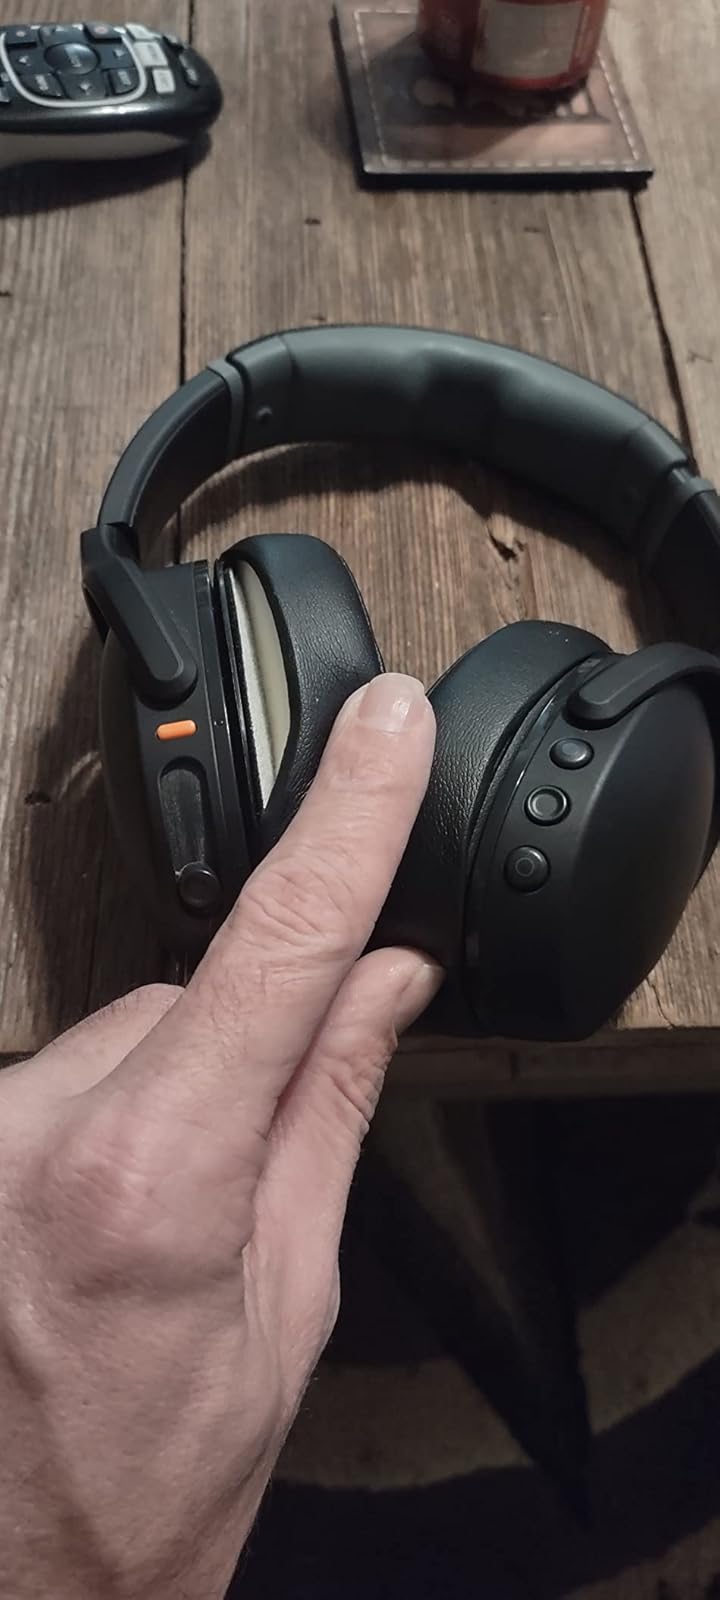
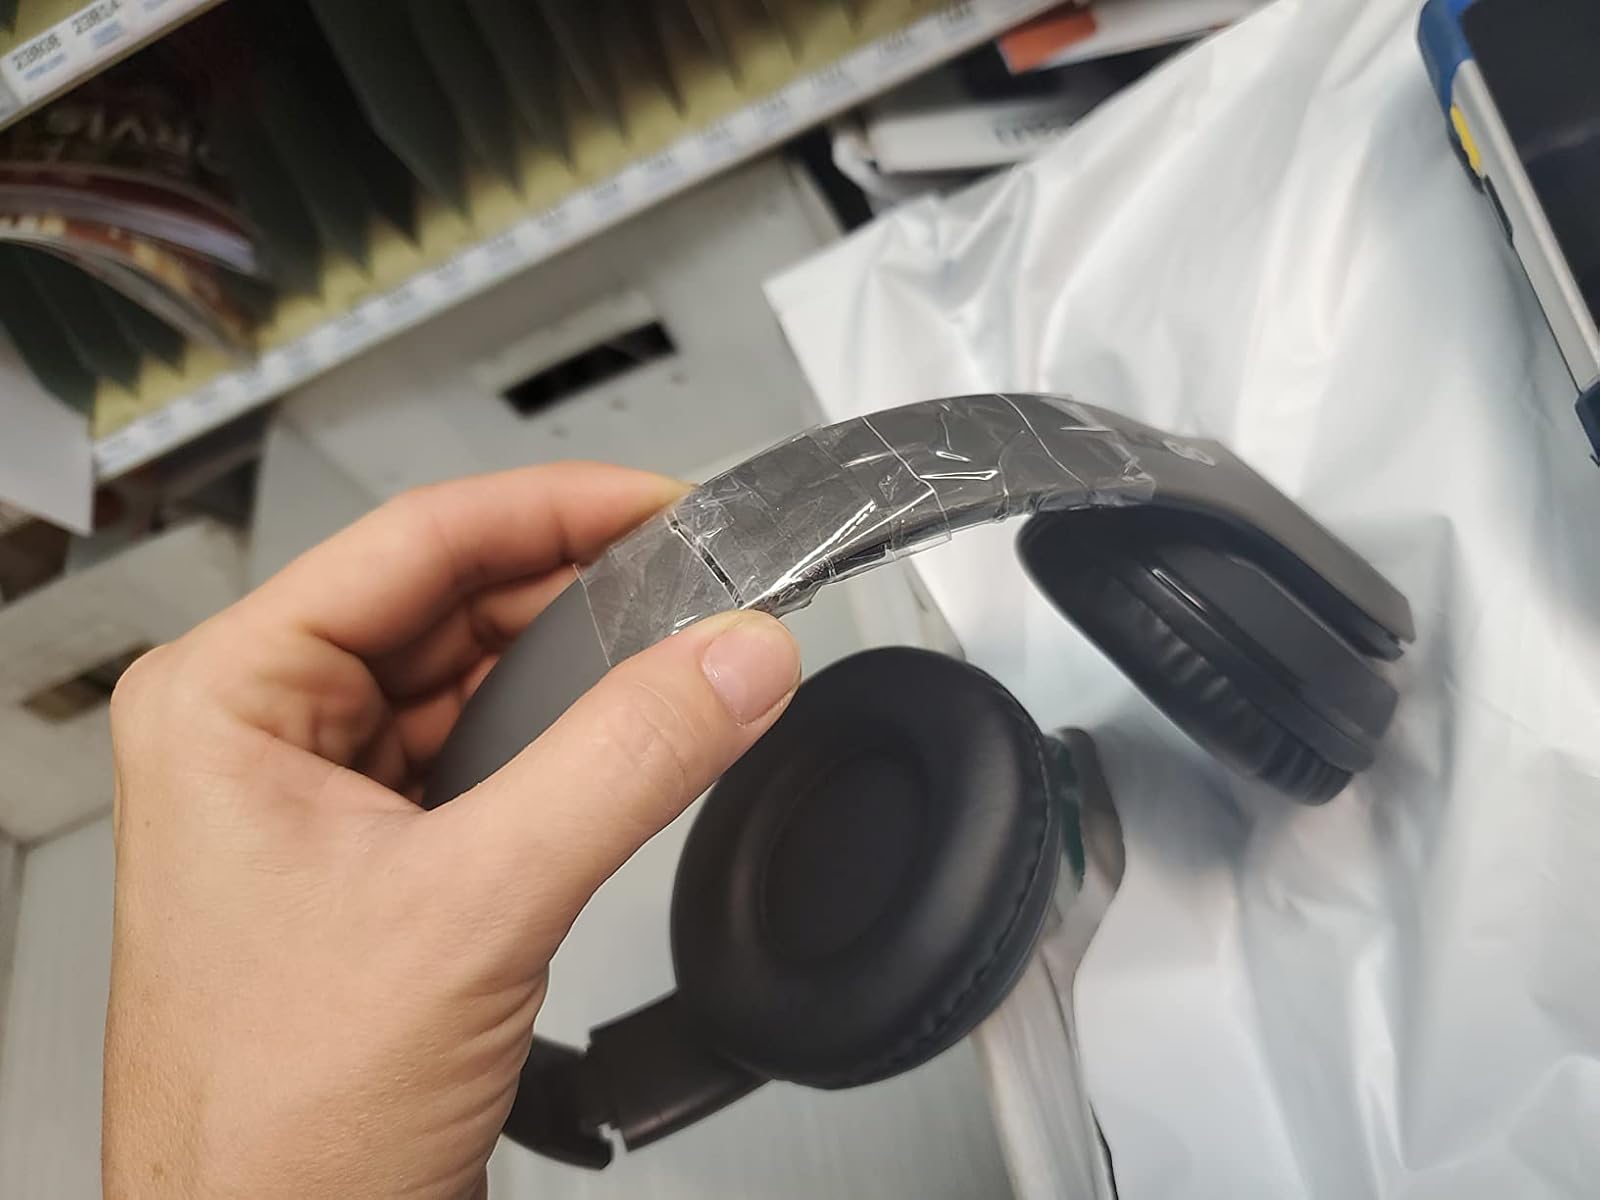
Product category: headphones
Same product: no